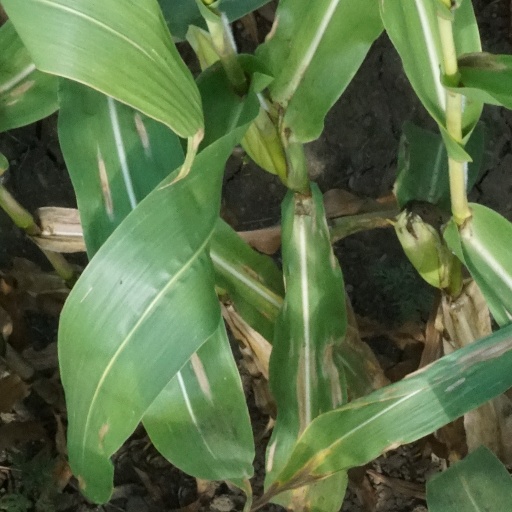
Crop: maize; corn